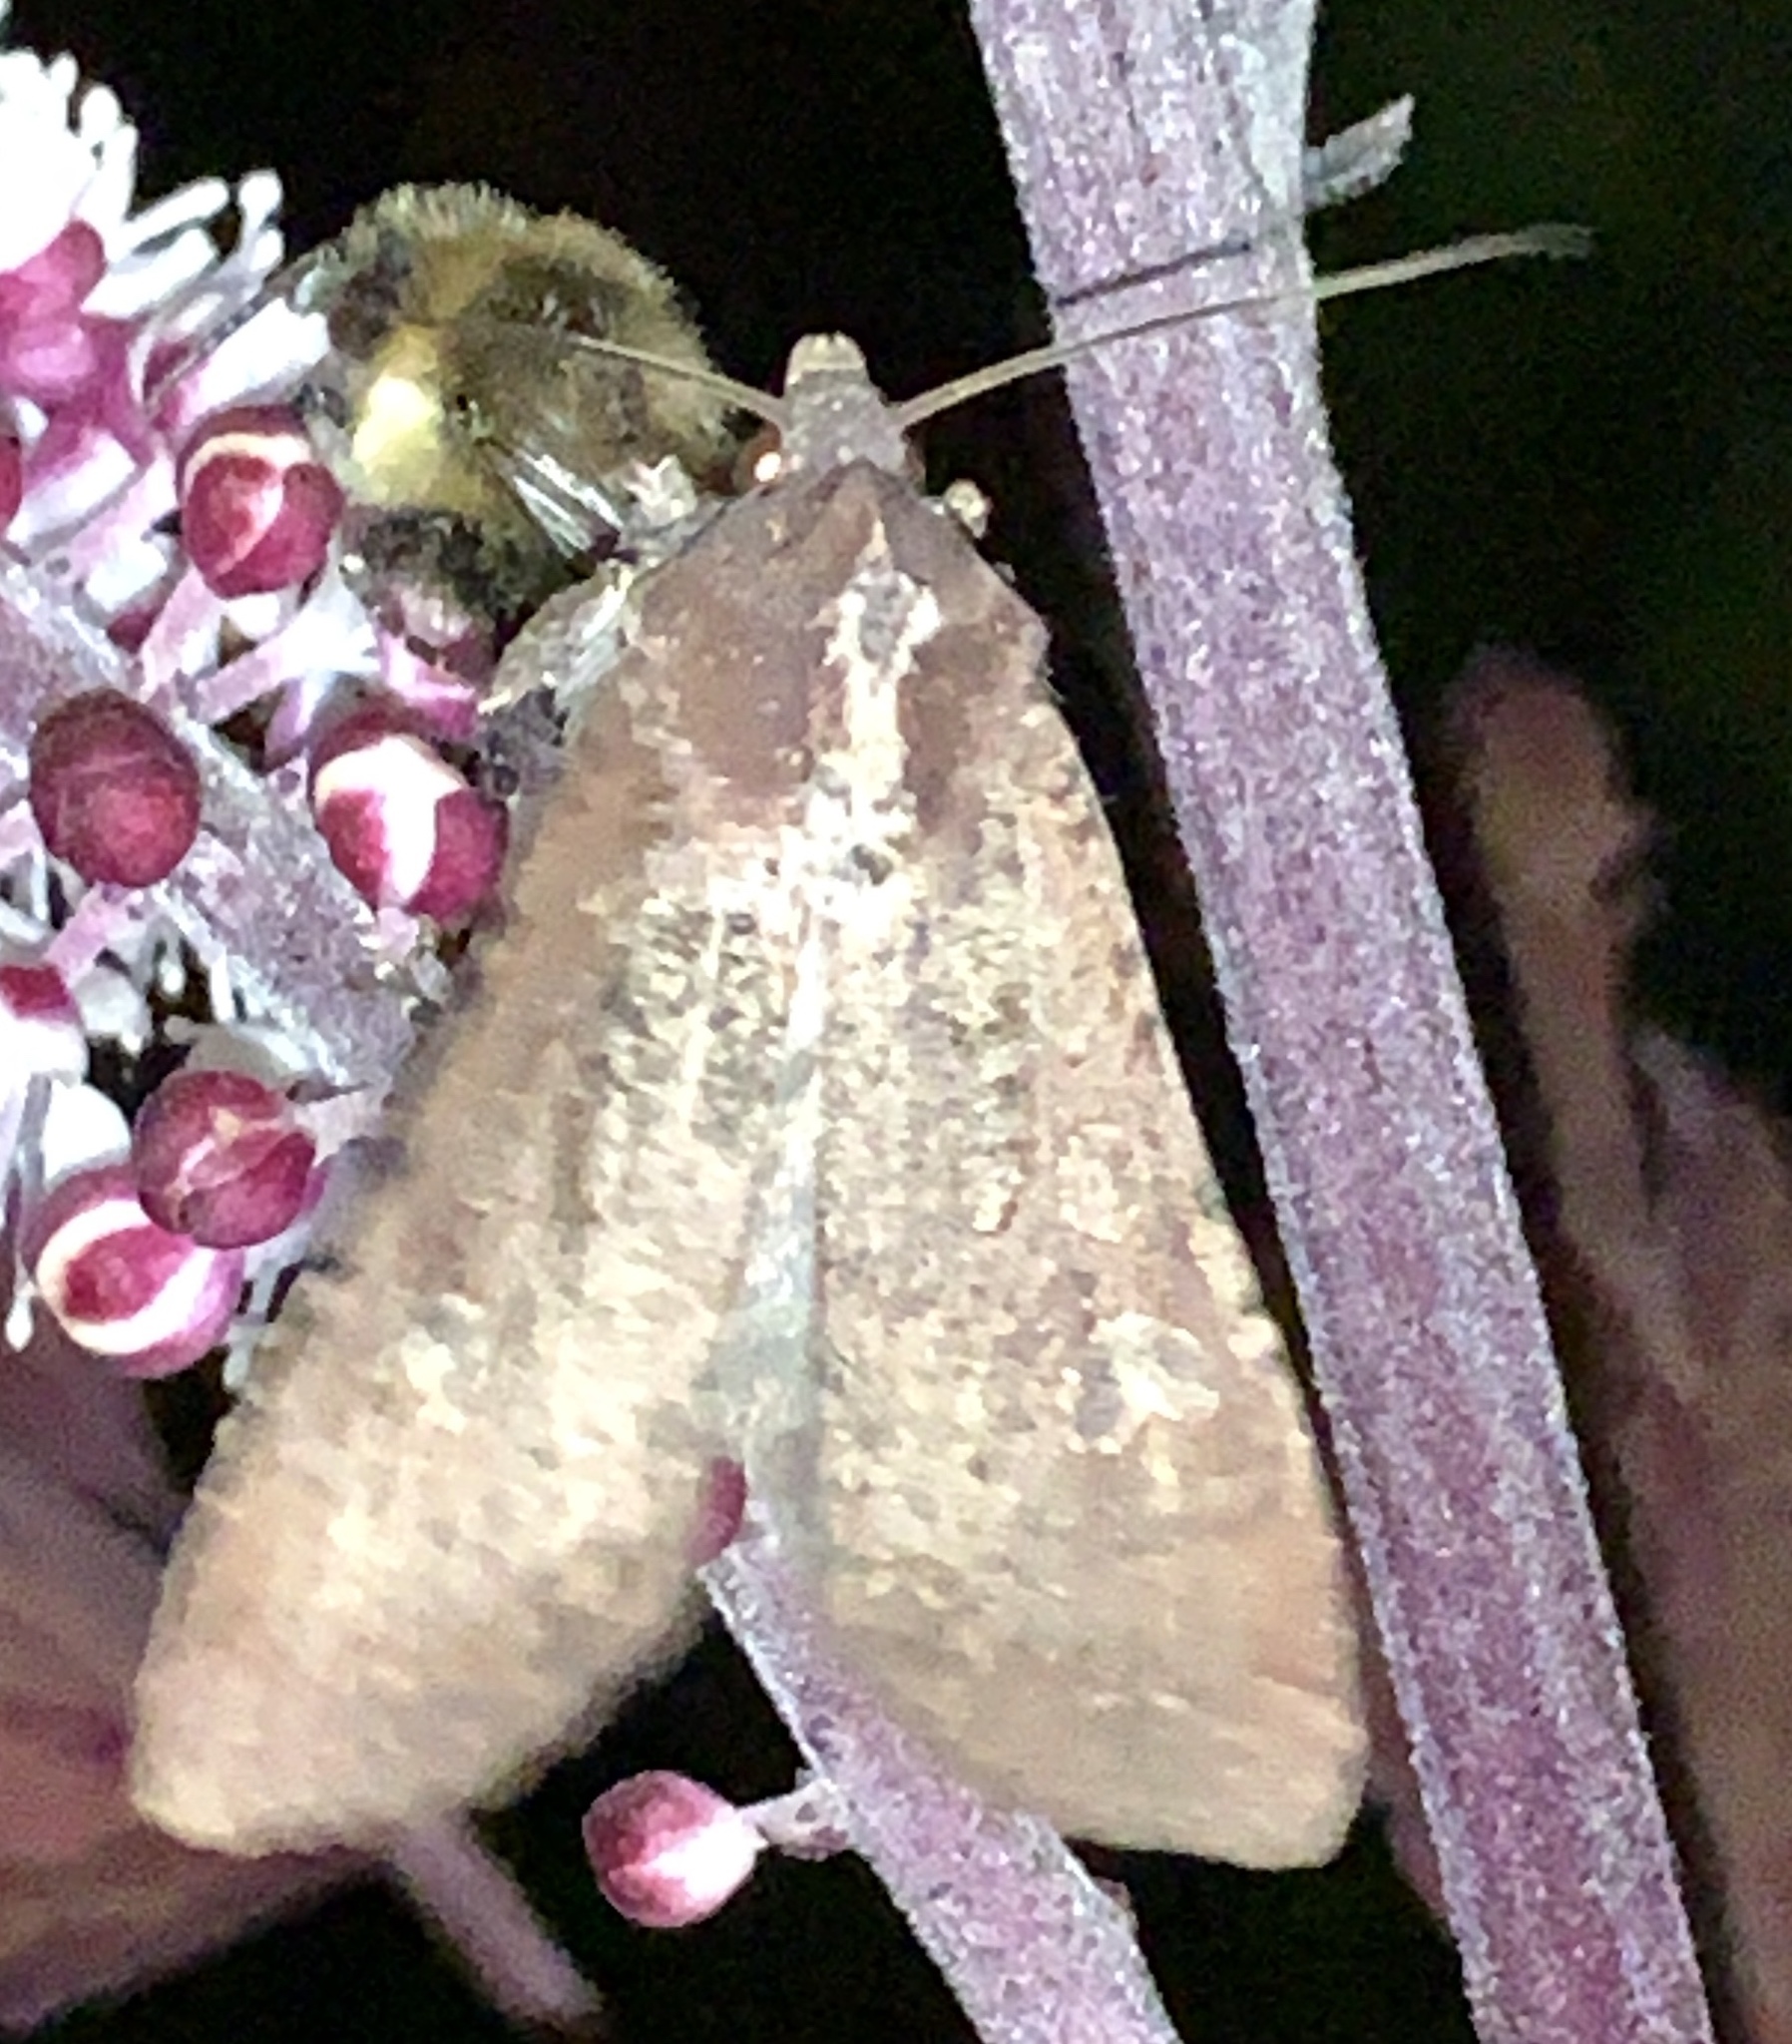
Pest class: cutworms